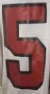
Number: 5